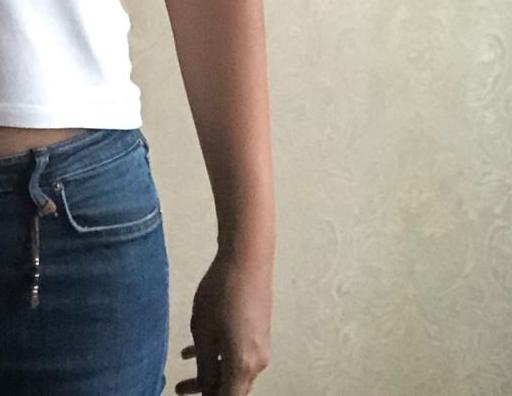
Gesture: no_gesture